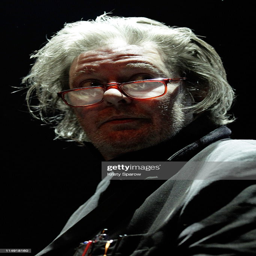
experimental artist performs on stage during festival .